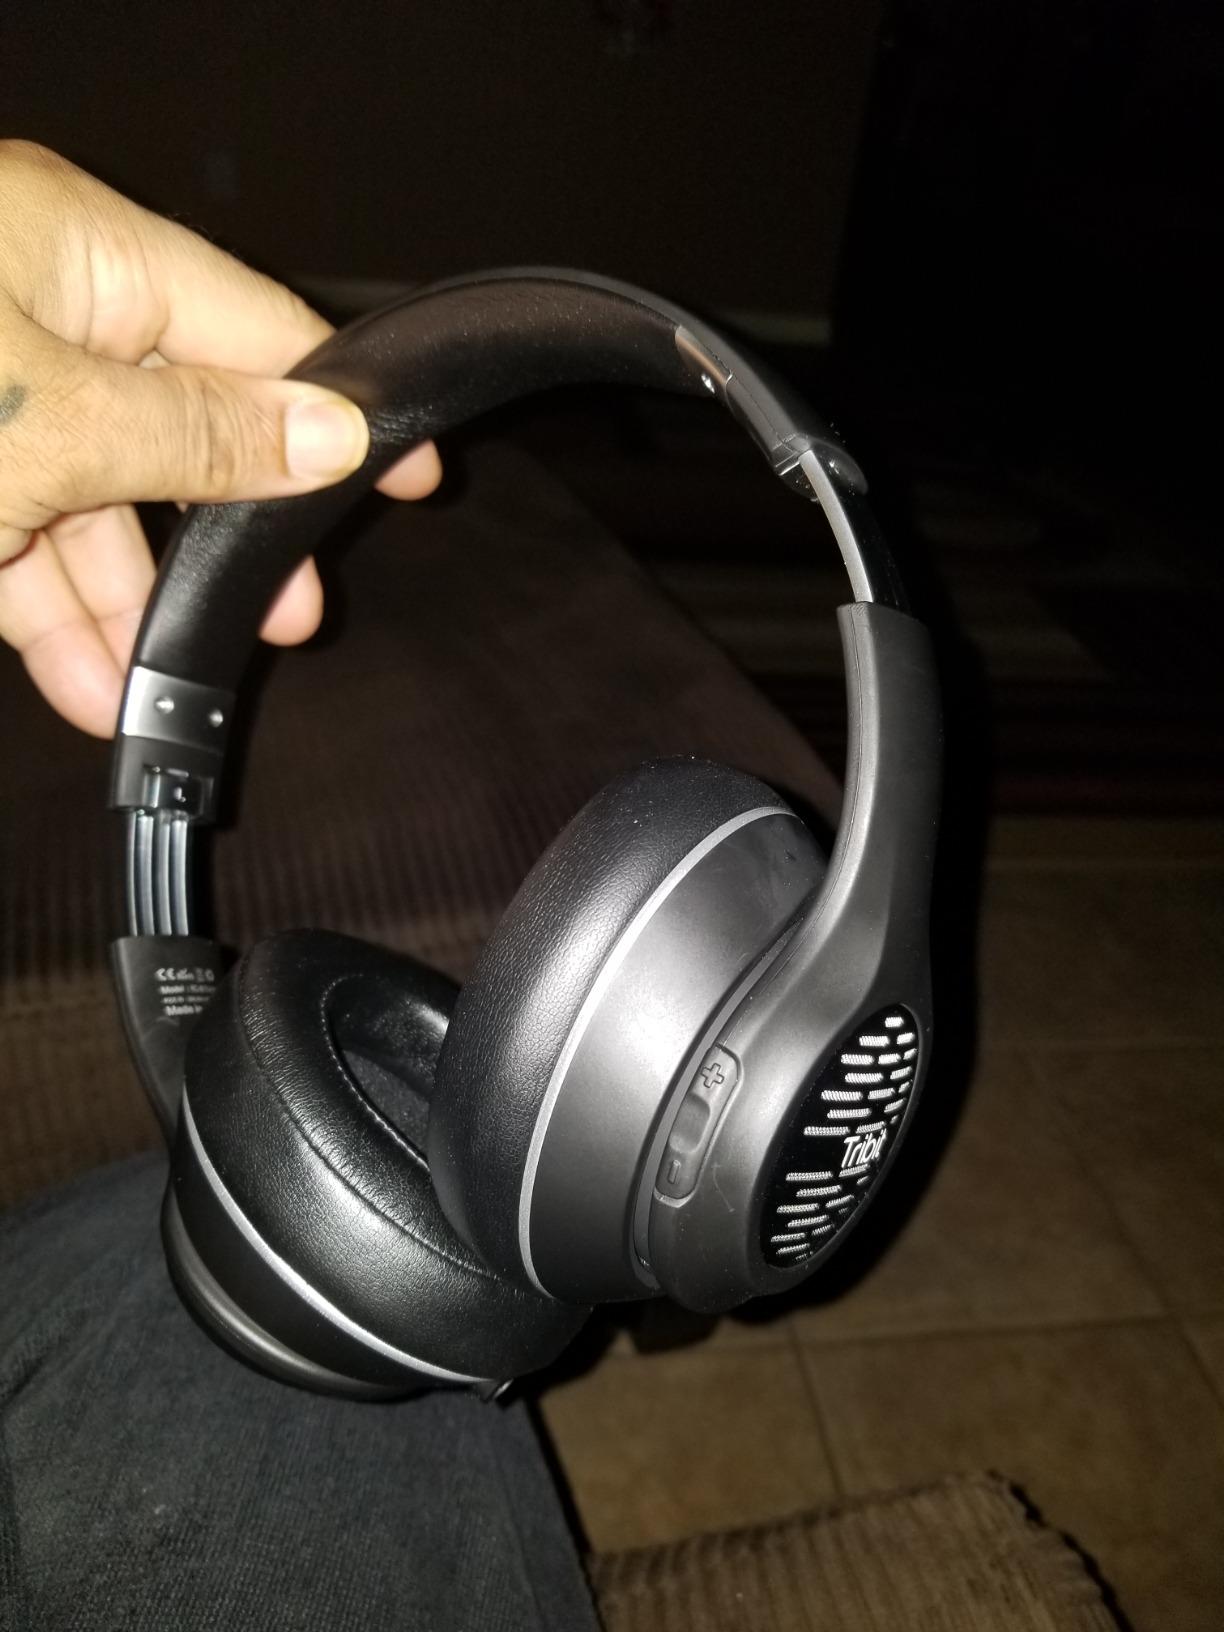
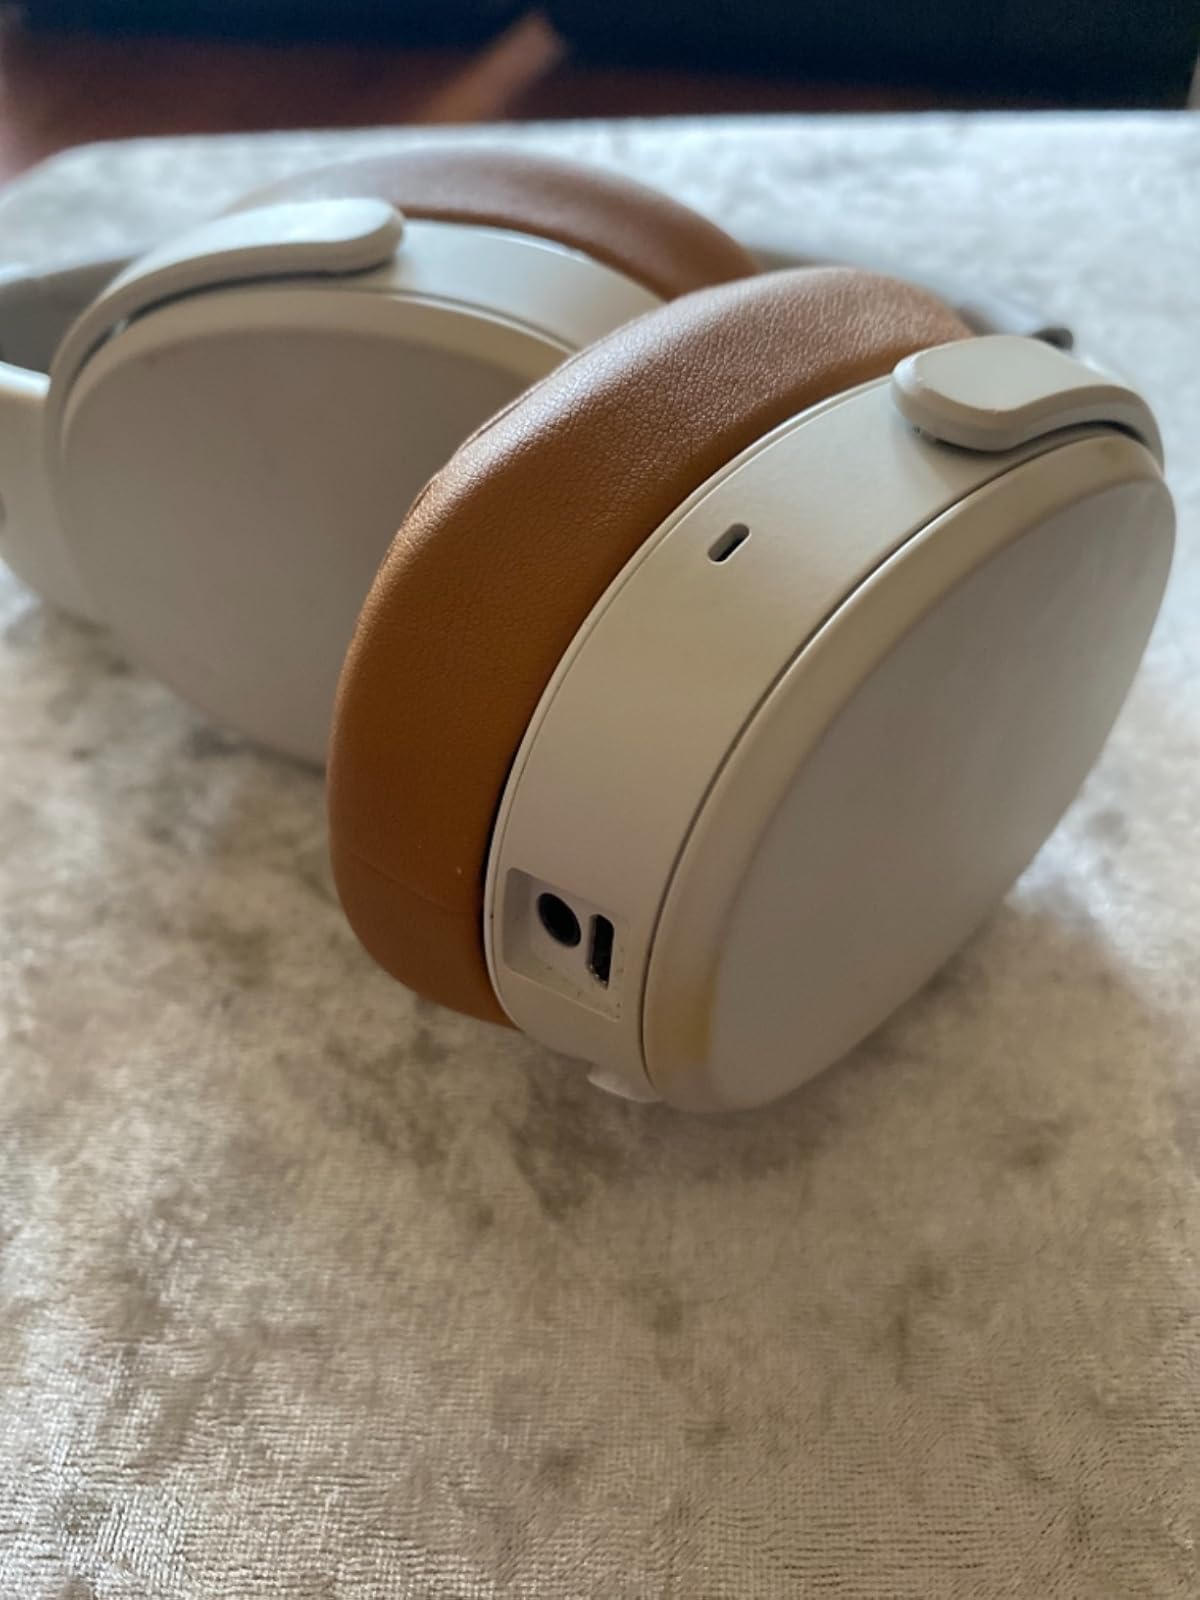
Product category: headphones
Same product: no